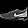
Label: Sneaker